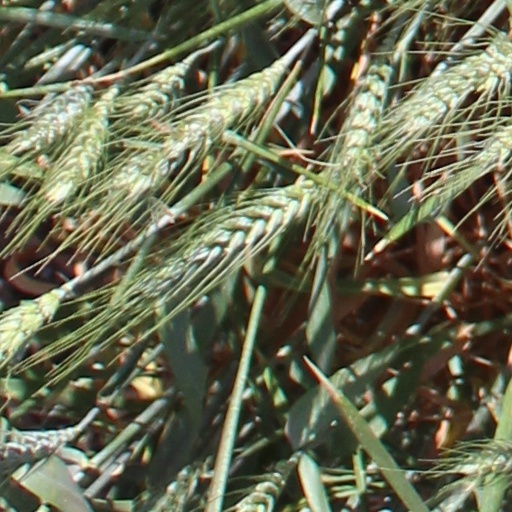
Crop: wheat